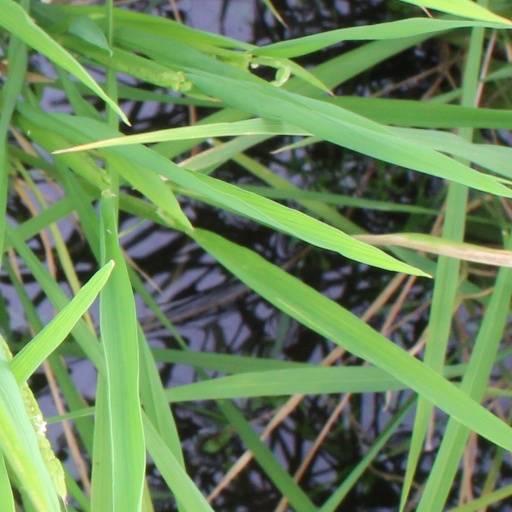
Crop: rice